Kumar Pallana

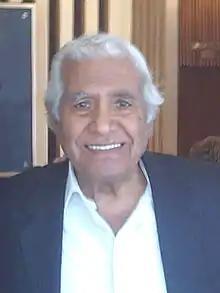
Kumar Pallana in 2006

Kumar Valavhadas Pallana (23 December 1918 – 10 October 2013) was an Indian-American character actor. He performed on the Mickey Mouse Club as a plate spinner and juggler.